Ray Howlett

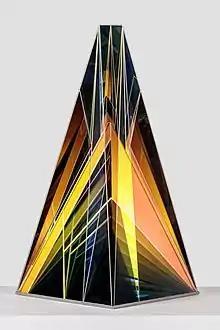
"Ascension" (2000) Ray Howlett

Ray Howlett (born 1940) is an American artist primarily associated with the light and space movement. He is known as one of the pioneers of infinity light sculptures.